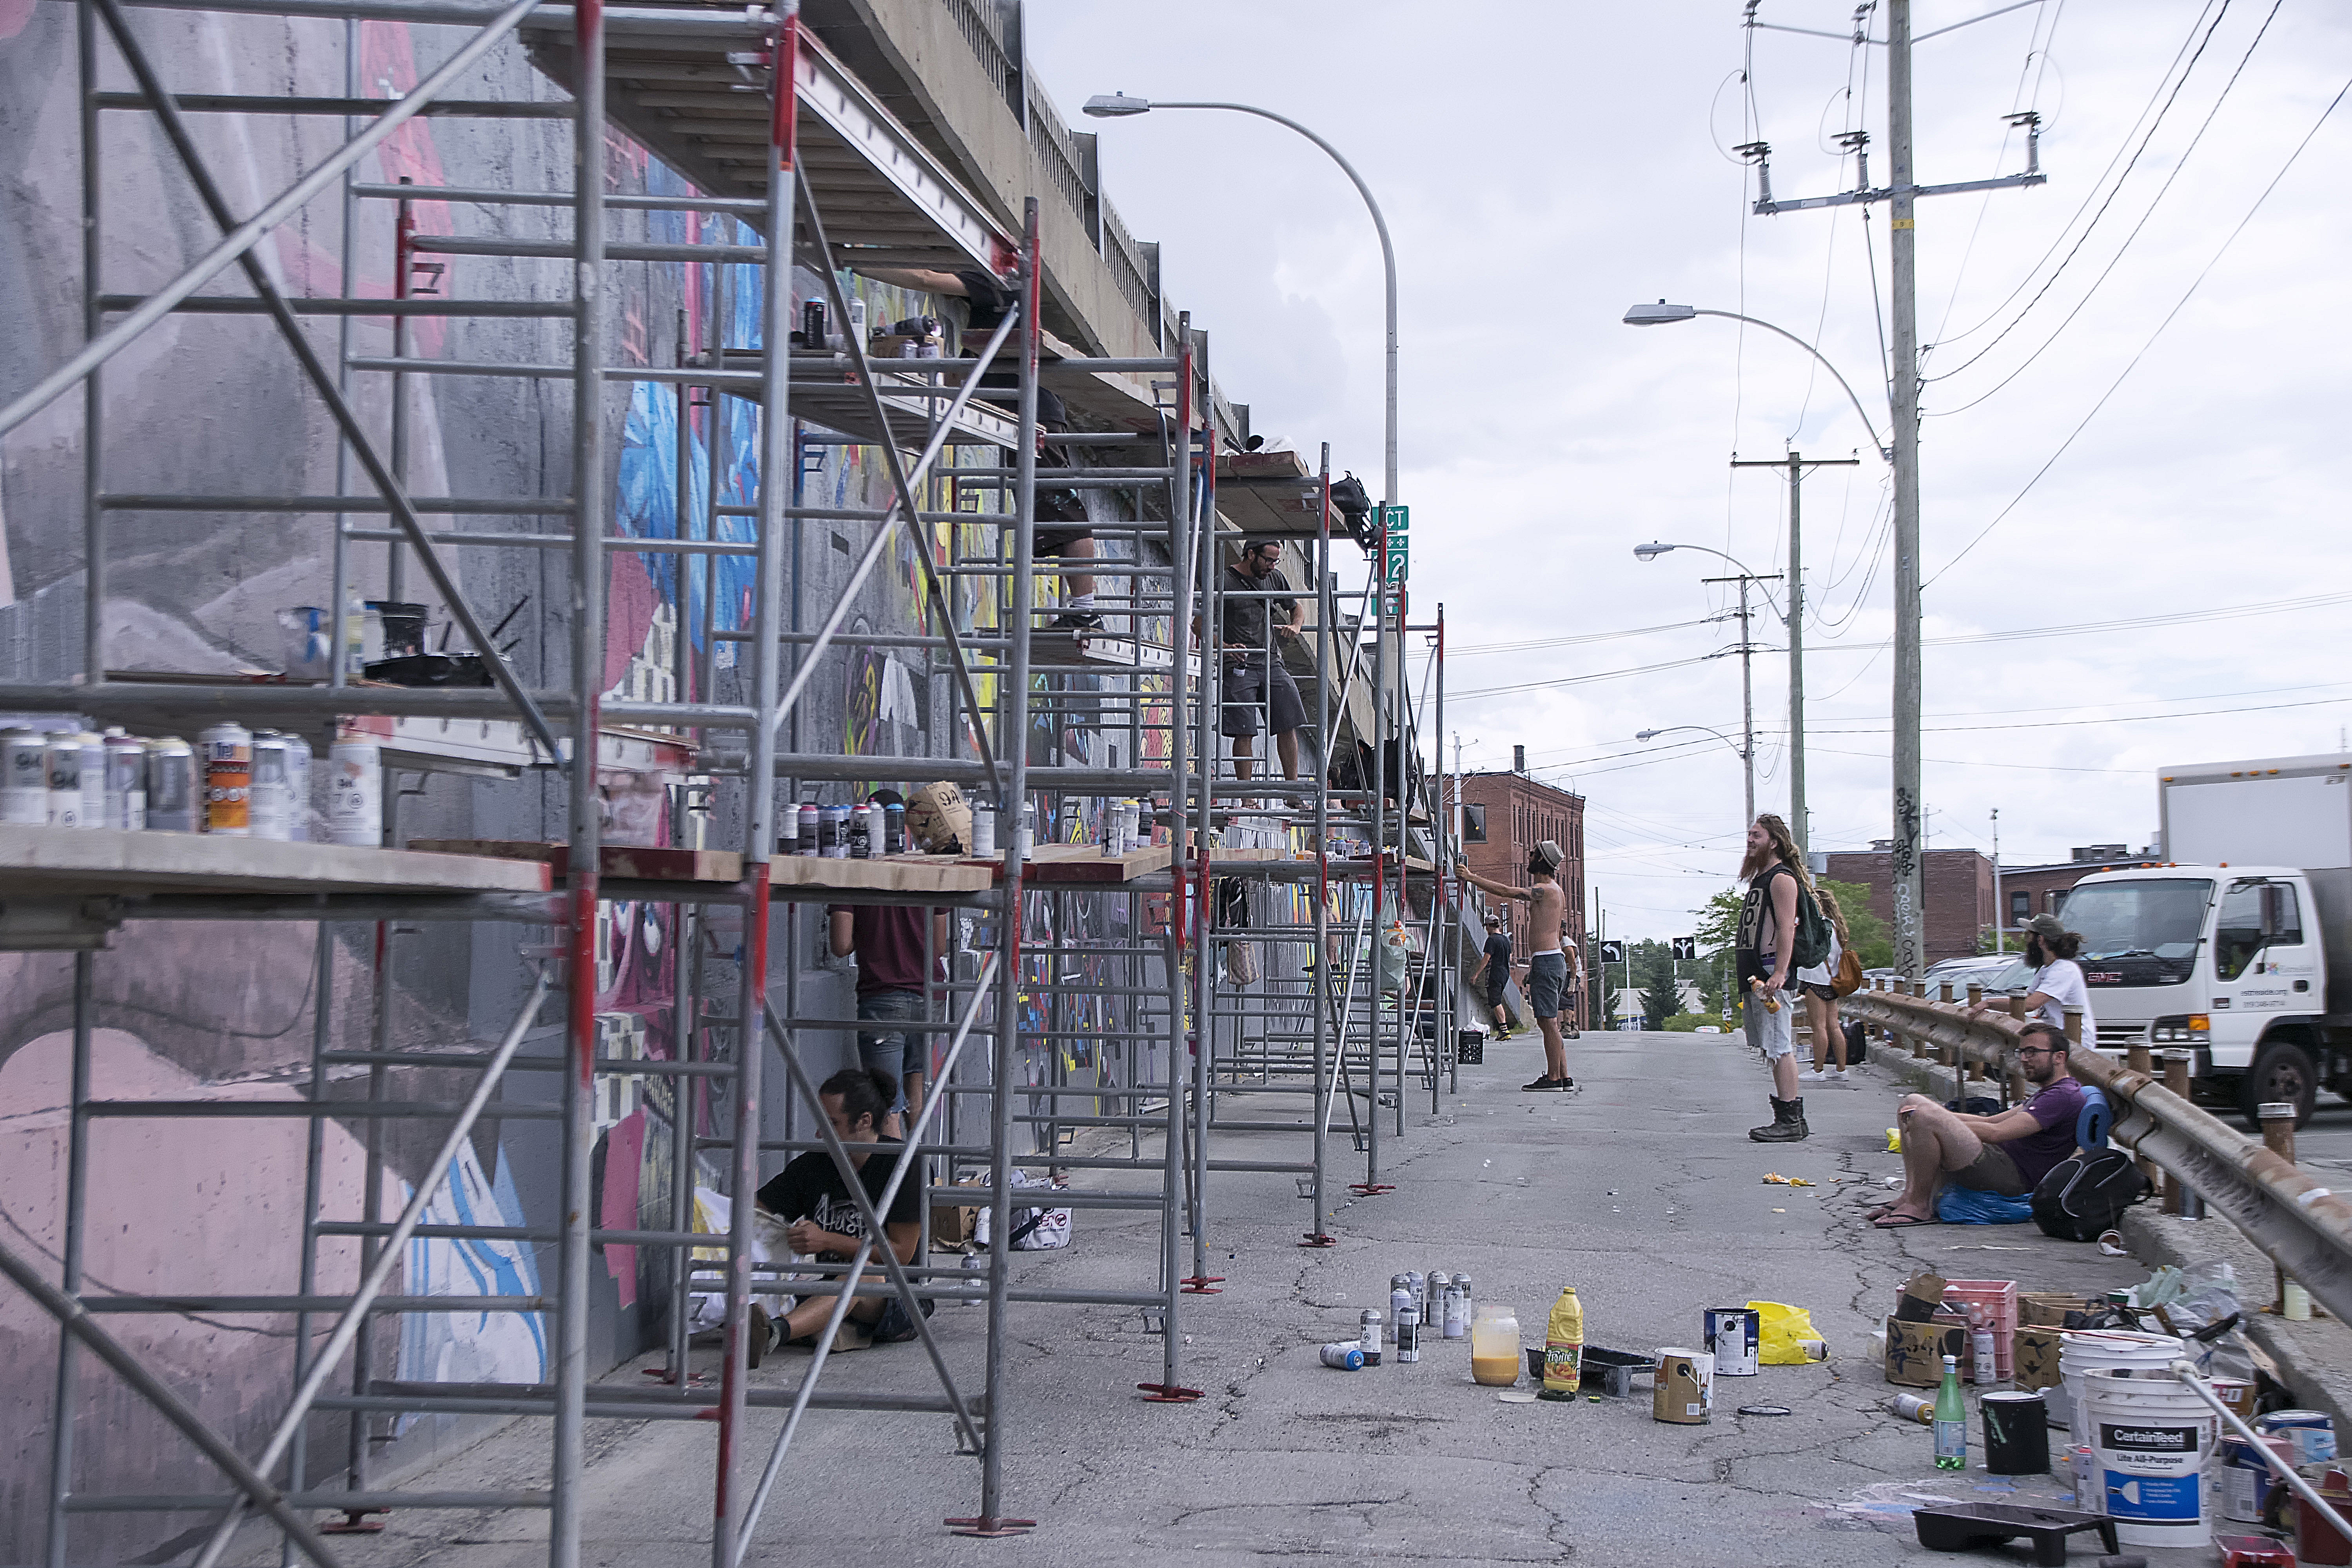
street, urban, cityscape, downtown, transport, construction, vehicle, graffiti, art, canada, infrastructure, scaffolding, quebec, sherbrooke, urbain, amalgam, urban area